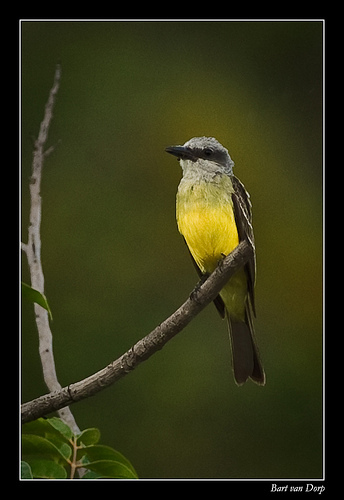
a yellow bird with a grey and and black beak.
a small bird with a grey crown, black cheek patch, grey throat and yellow belly.
this bird has a bright yellow belly, gray throat and crown, black malar stripe and black rectrices.
this bird has a yellow breast and belly and a gray head.
this little bird has a yellow belly, grey head and black tail with stripe on face.
this bird has a bright yellow belly, black wings and tail, gray face and black beak and cheeks.
this bird has wings that are black and has a yellow bellya black and yellow bird with a wide tail, a small gray and white head, and a short black beak.
yellow on chest, white head with black marking around eye, black and white striped wings.
this bird has a black streak of feathers running through its grey head, and the yellow feathers are below its grey throat.
Species: Tropical Kingbird